Avenza–Carrara railway

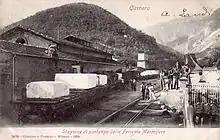
The cargo area of the station Carrara (vintage postcard)

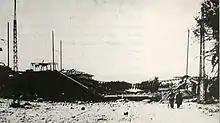
The bridge of Anderlino, with two arches, shot down in 1945

The construction of the line began on July 17, 1863, following the decision of the Minister of Public Works, just two months after the inauguration of the station of Avenza.